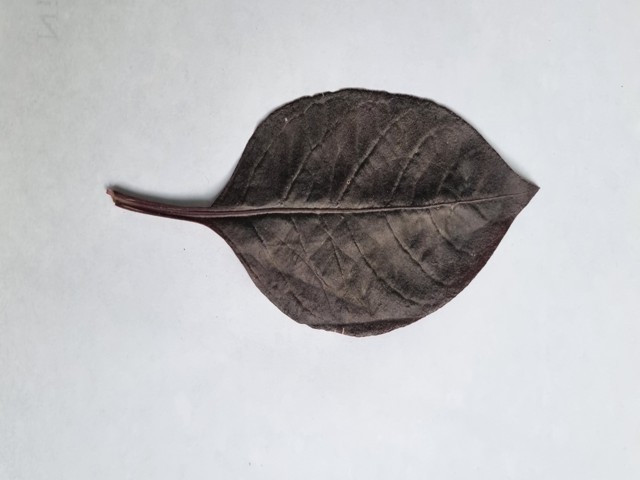
Plant: kalochitra